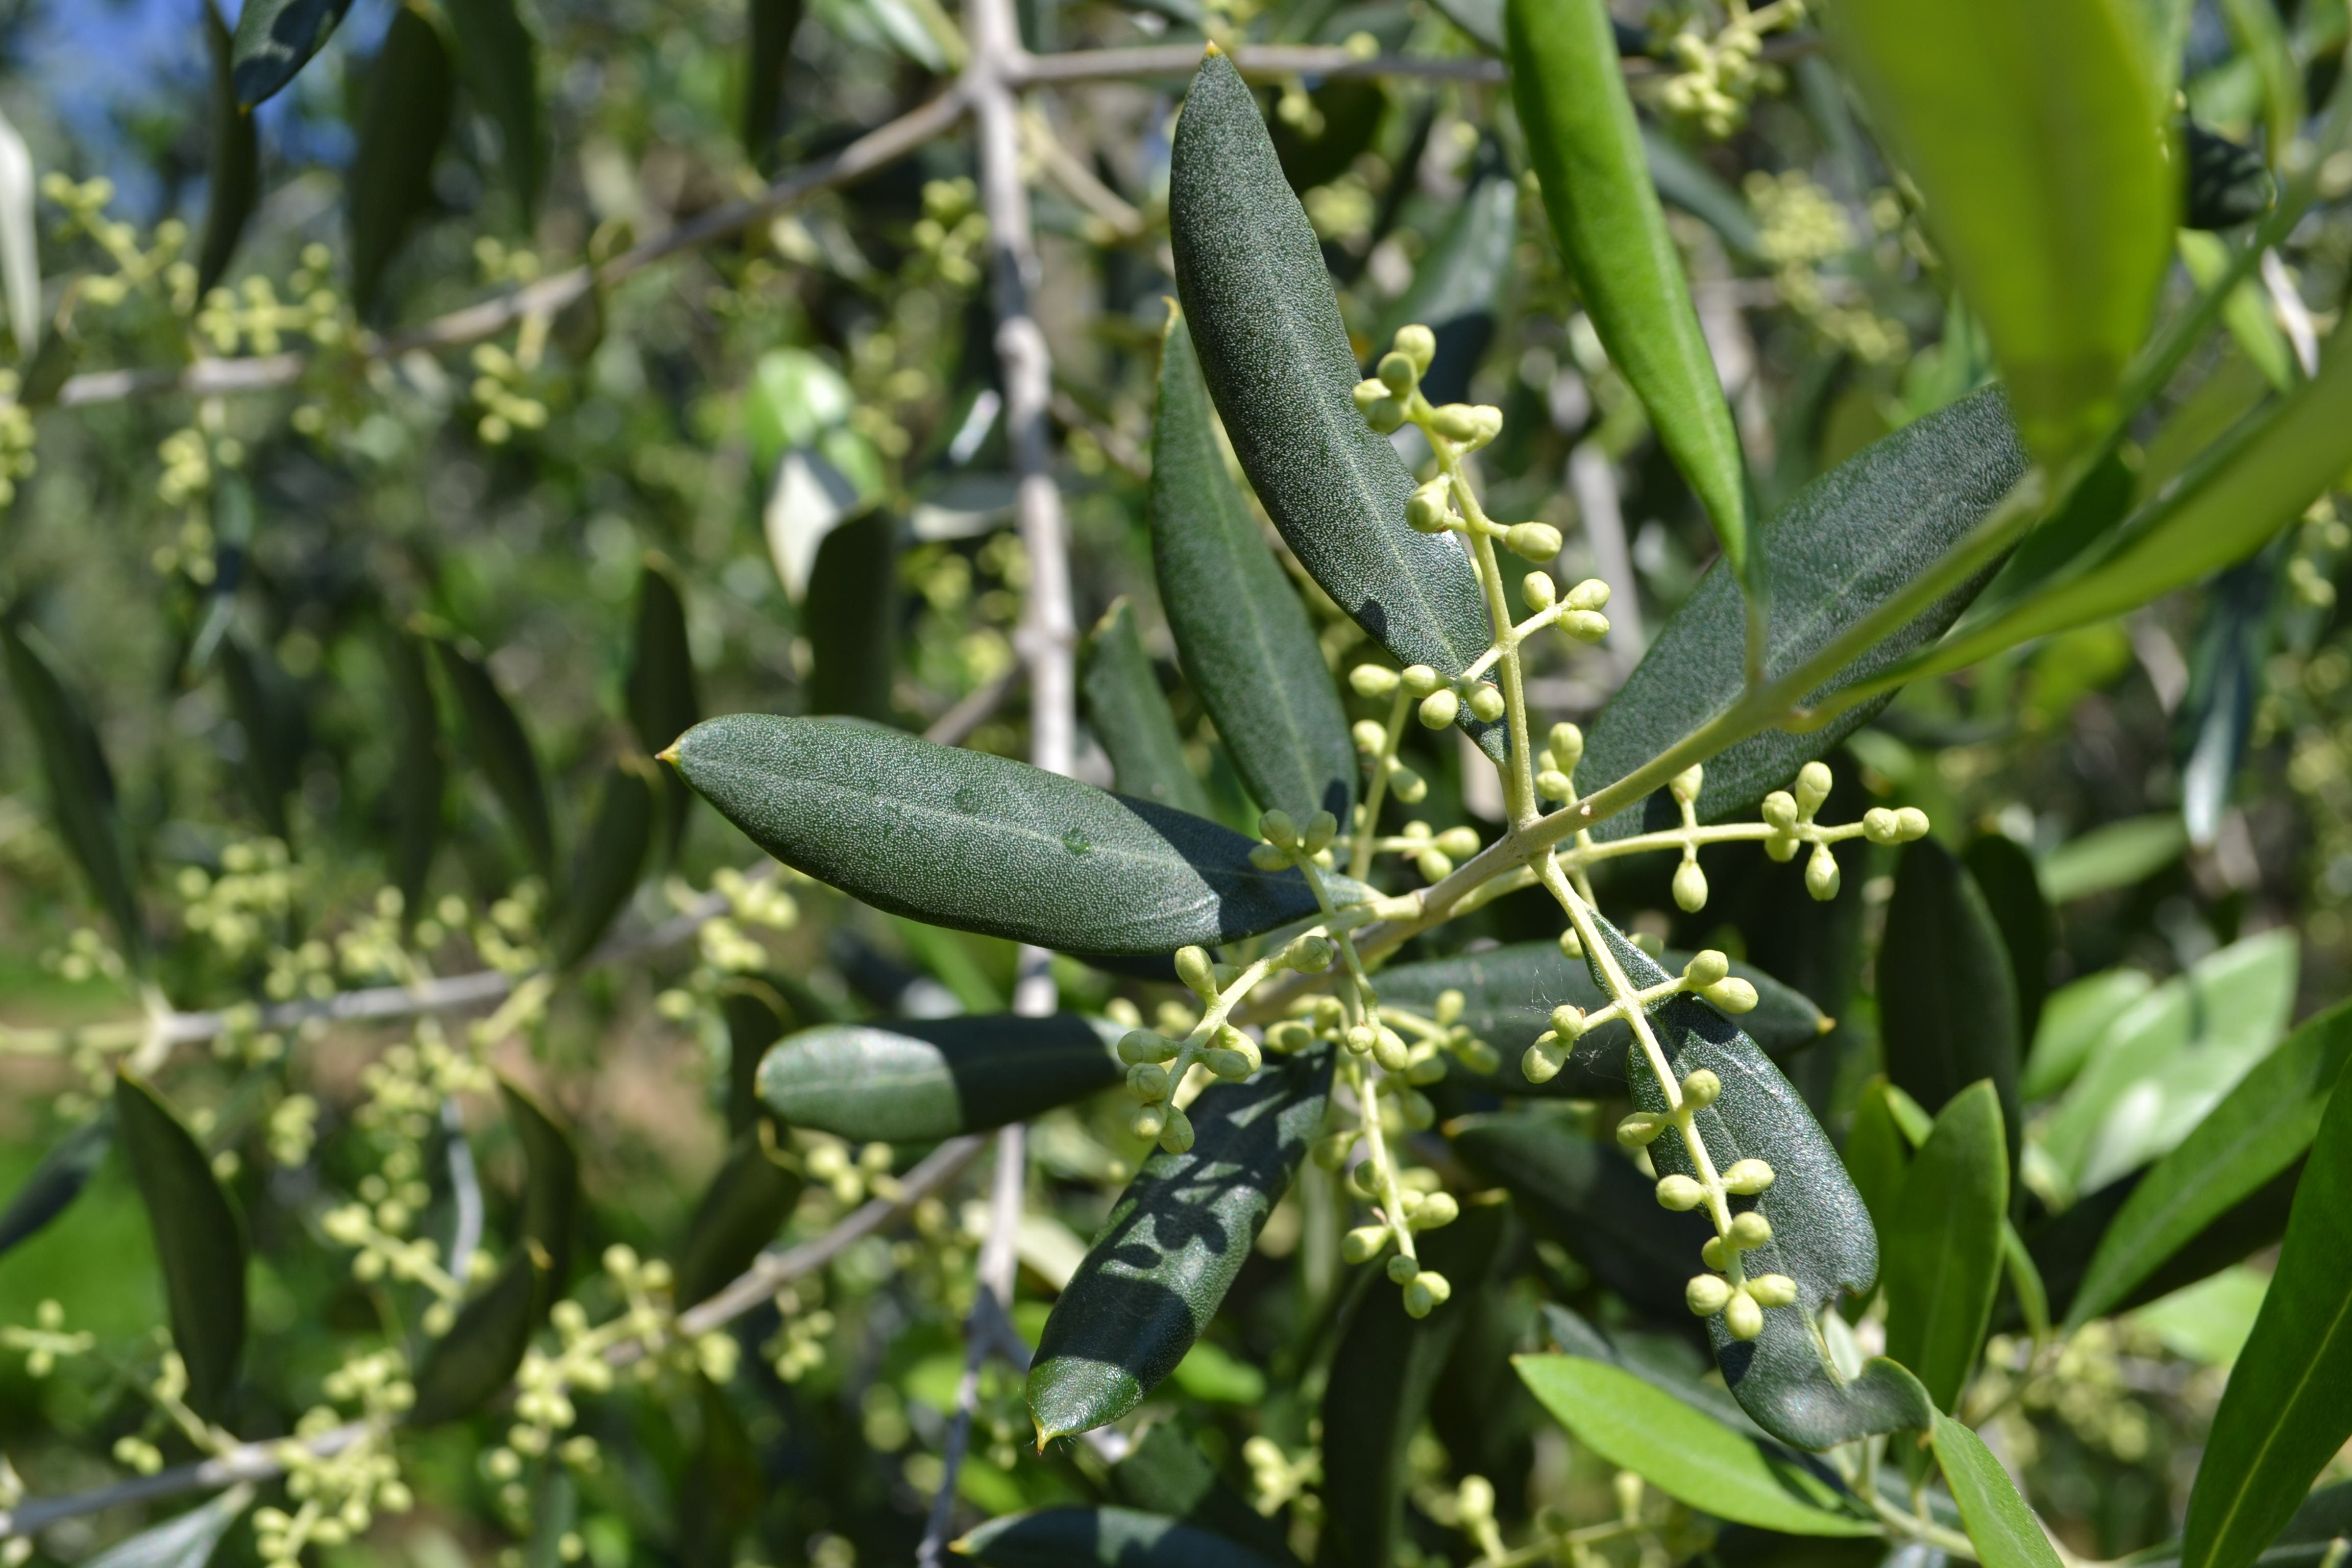
branch, plant, fruit, flower, food, green, produce, vegetable, crop, tuscany, botany, agriculture, flora, shrub, olivo, collect, cultivate, olive grove, flowering plant, olive branch, olive branches, oliva, land plant, olive flowers, miggnols